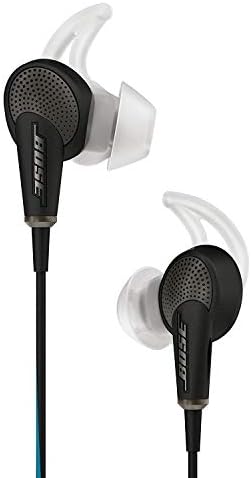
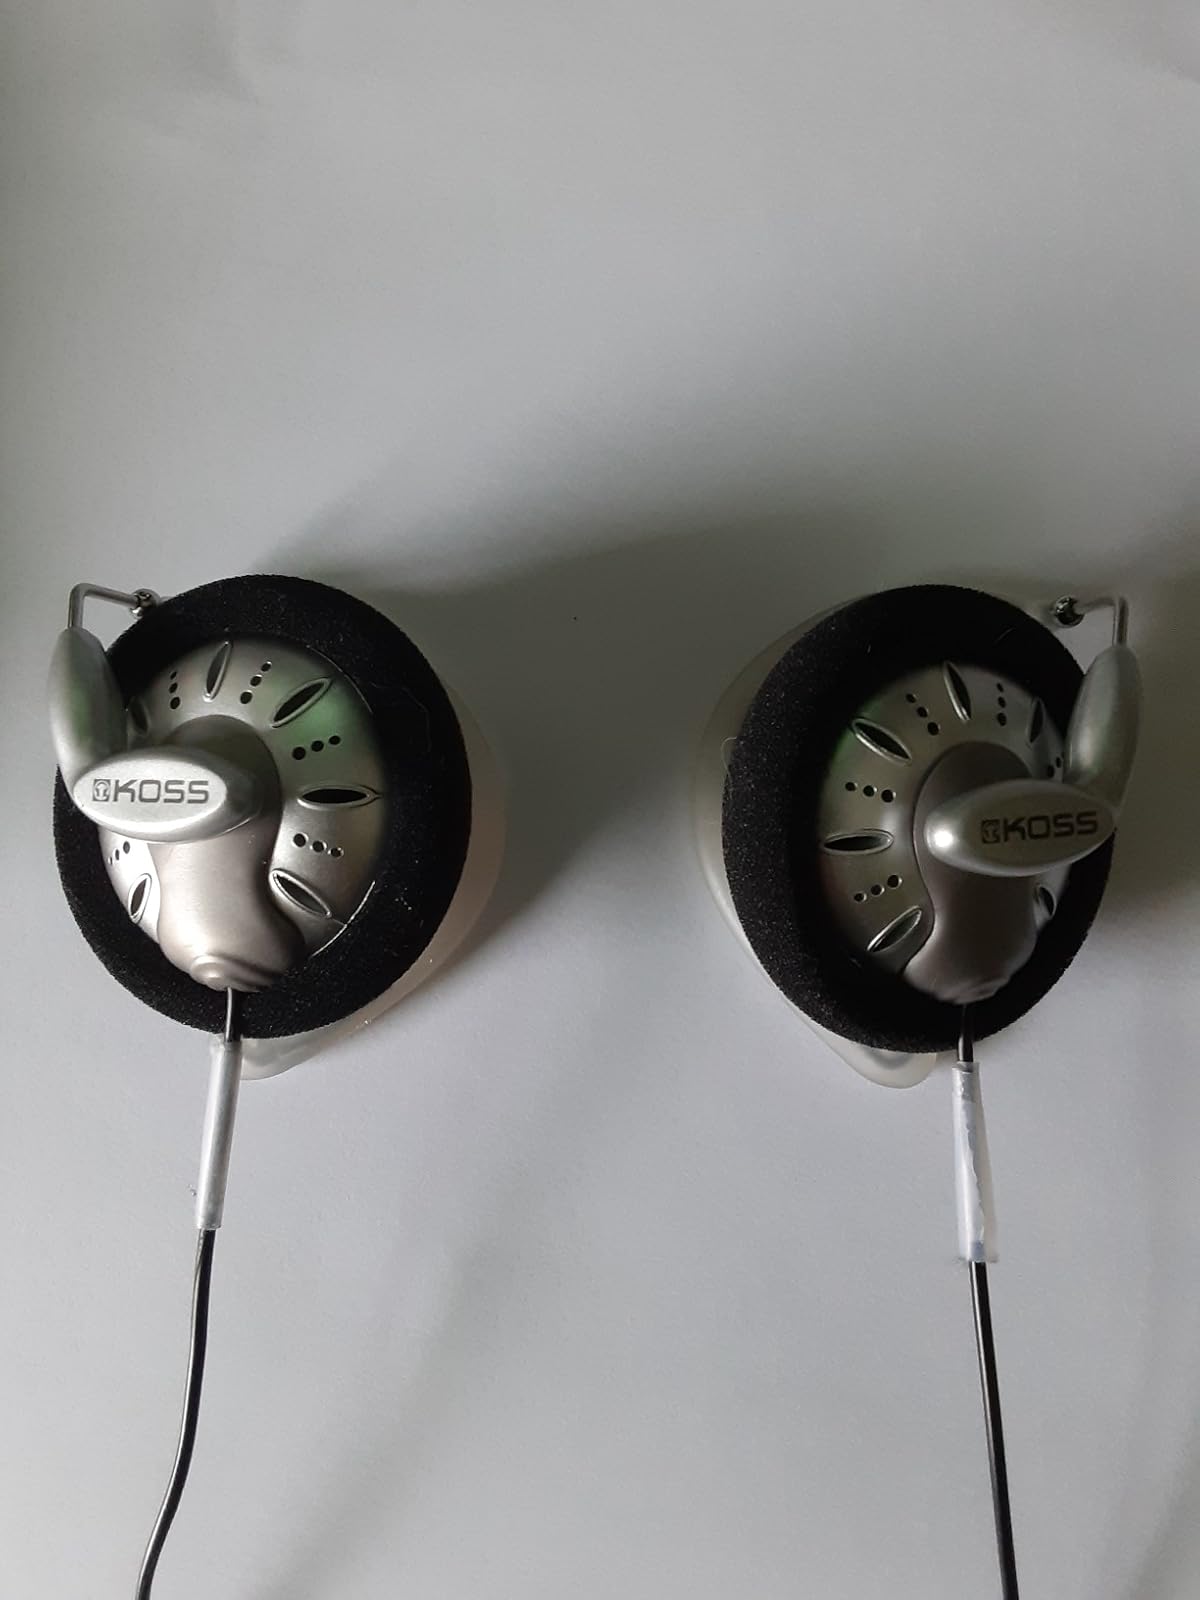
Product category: headphones
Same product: no